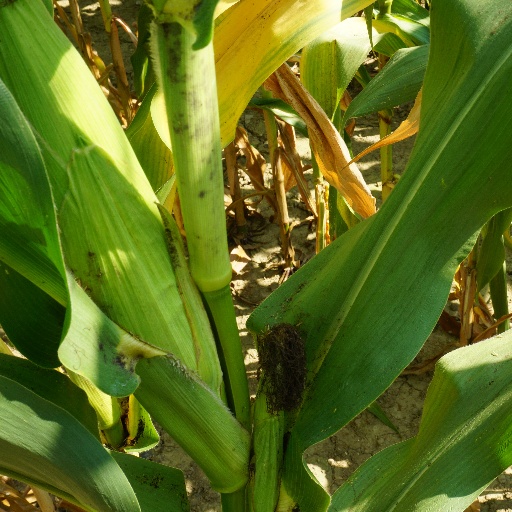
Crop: maize; corn